Wapusk National Park

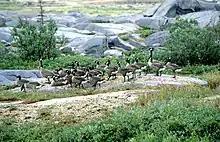
Geese in Wapusk National Park

This park also draws people in due to the several species of plants that reside there. Over one thousand hundred of these species are maintained which is extremely difficult due to the icy conditions of the location. As previously mentioned, bog peat is a popular aspect of the park as about 27% of the grounds are covered in it. The warm weather during the summer allows for certain foods to grow that are also digestible for humans as well as other wildlife. This includes cranberries, crowberries, bearberries, blueberries, cloudberries, and raspberries. As winter arrives, the cold has an effect on the appearance of the park. Not only do the leaves on the trees change colour but the rest of the plants shift shades as well. Other species of plants that bloom at Wapusk are alpine azalea, common yarrow, wild rosemary, roundleaf orchis, cutleaf anemone, field wormwood, and fireweed.